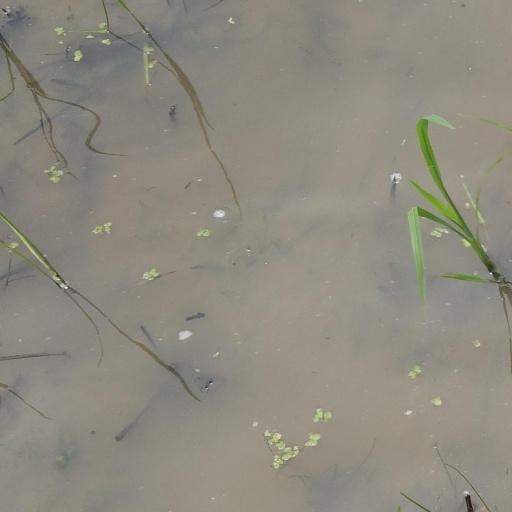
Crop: rice